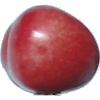
Label: Cherry 2